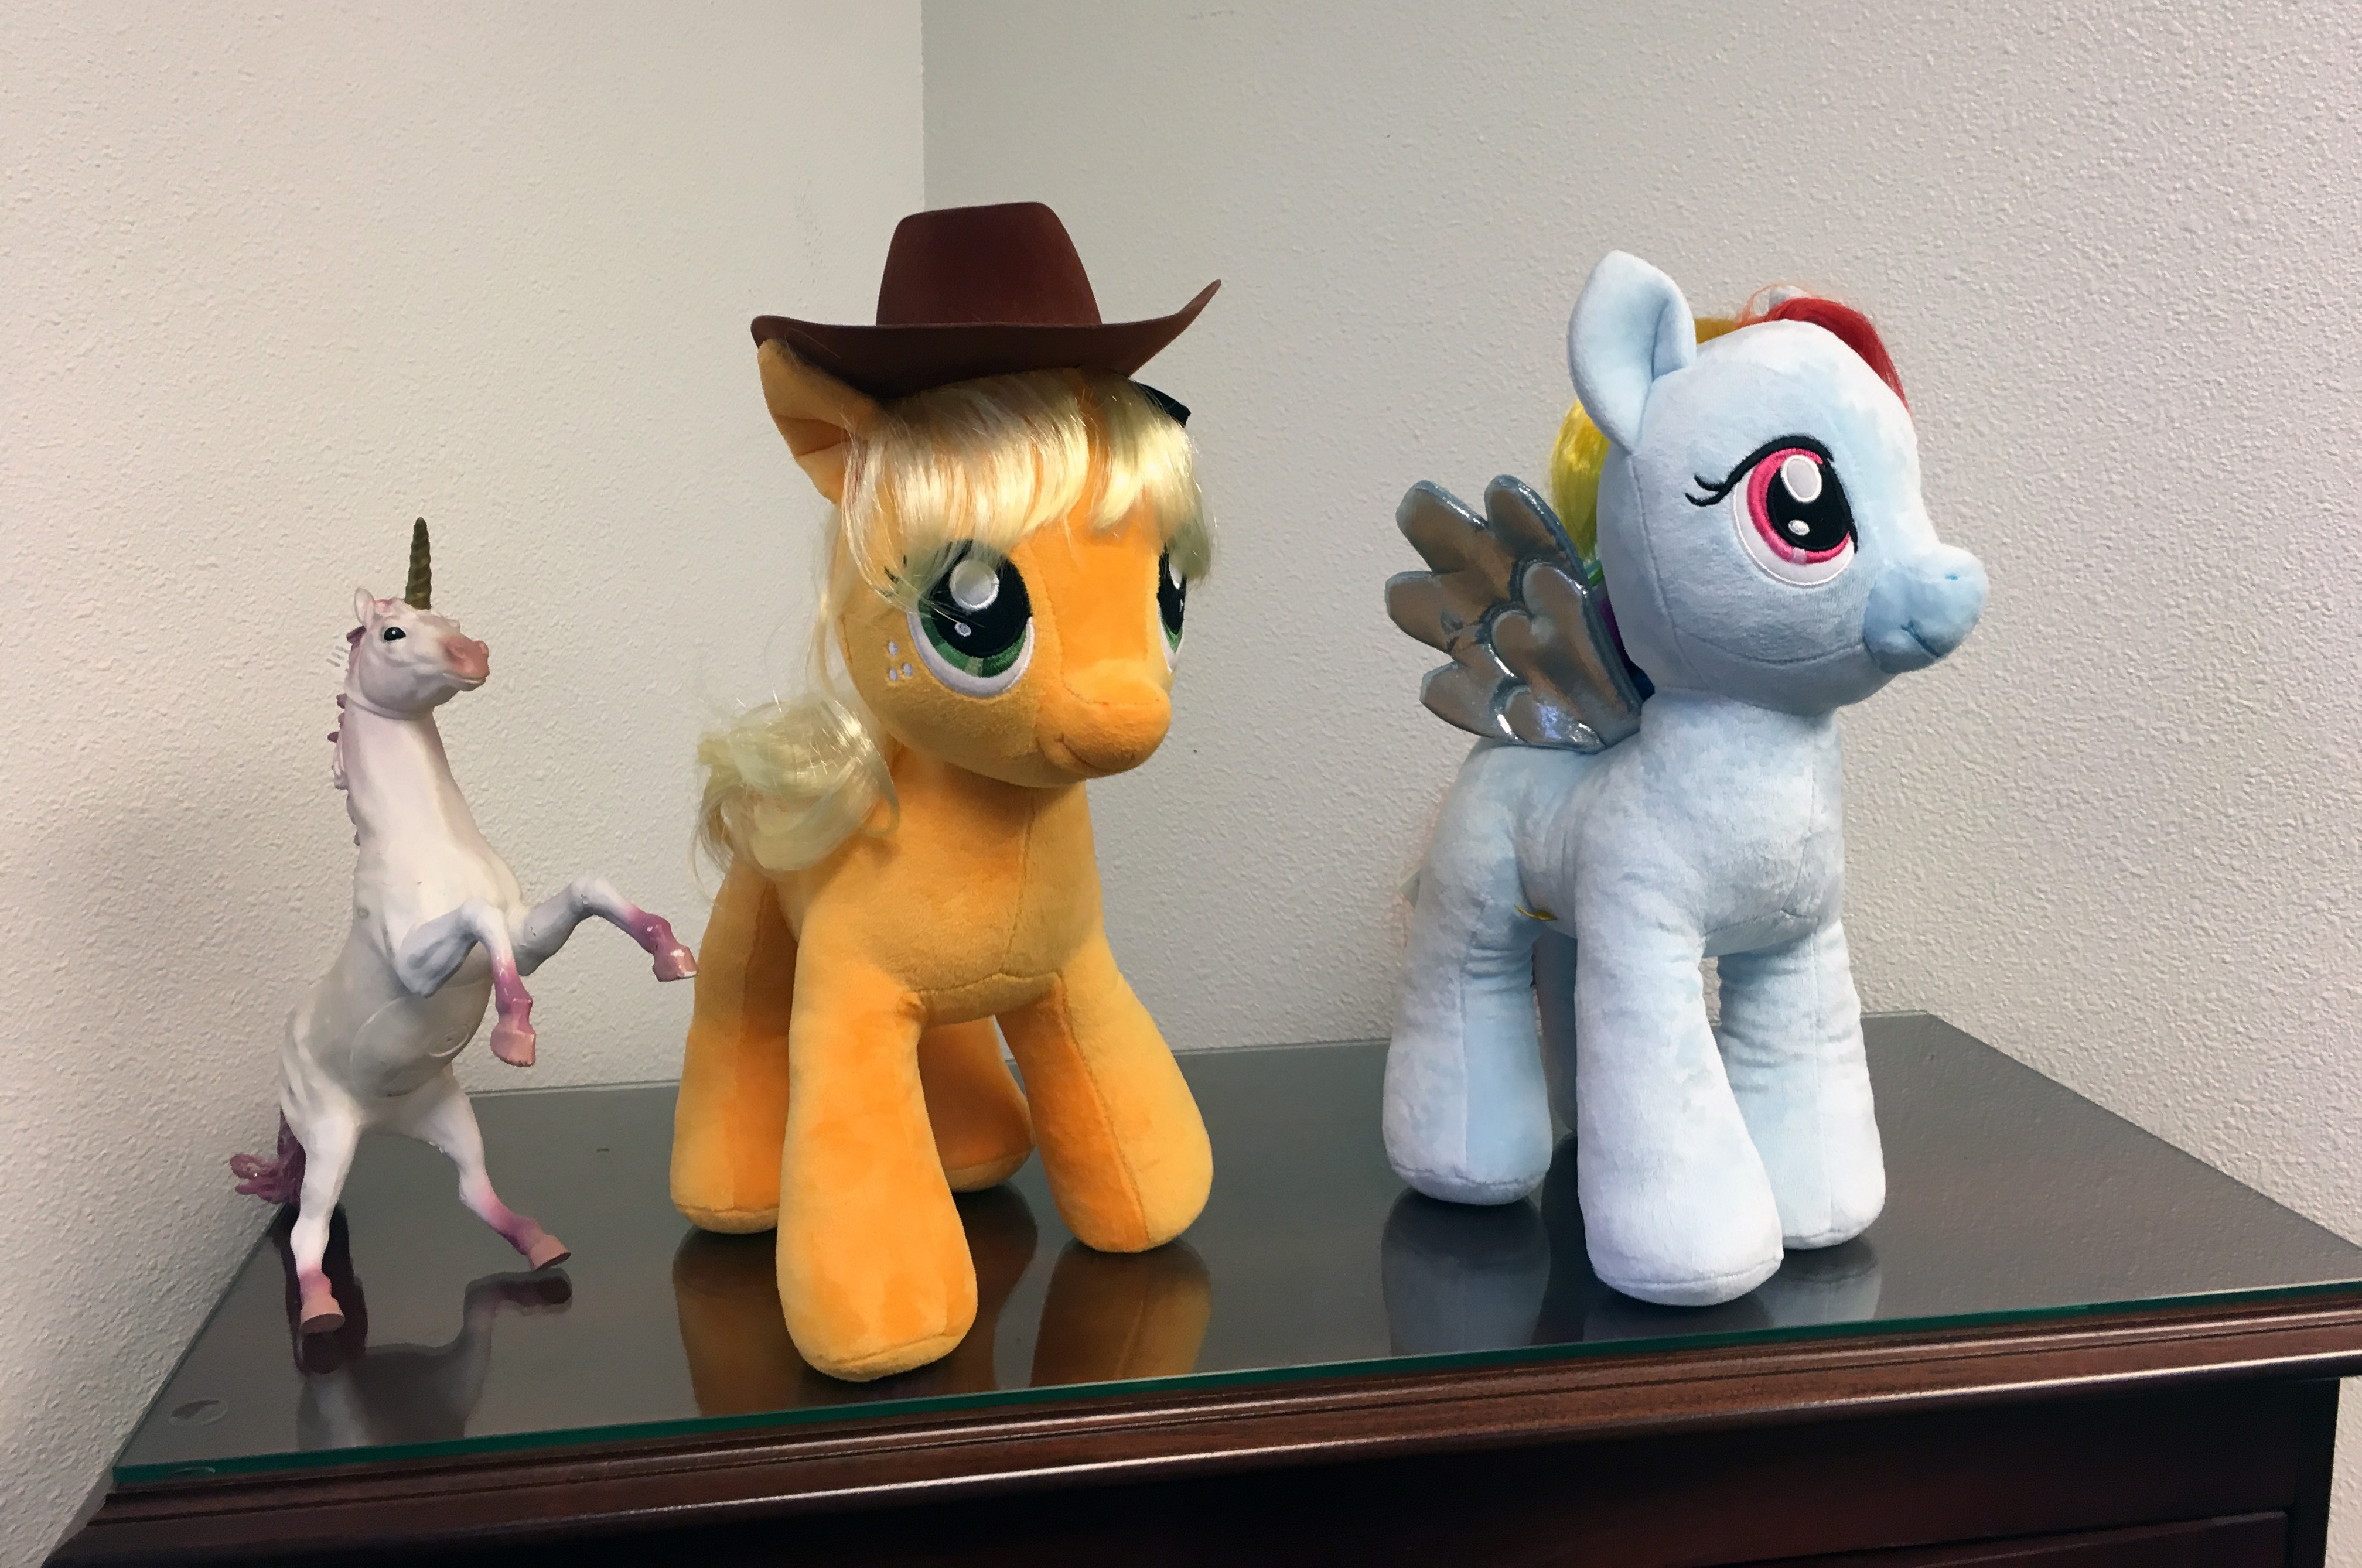
toy, material, textile, figurine, plush, mascot, stuffed toy